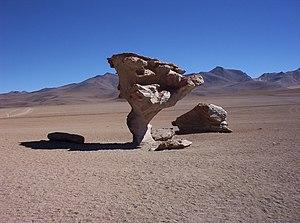
La géomorphologie est l'étude scientifique des reliefs et des processus qui les façonnent, sur les planètes telluriques.
Le vent est le mouvement au sein d’une atmosphère, masse de gaz située à la surface d'une planète, d'une partie de ce gaz. Les vents sont globalement provoqués par un réchauffement inégalement réparti à la surface de la planète provenant du rayonnement stellaire, et par la rotation de la planète. Sur Terre, ce déplacement est essentiel à l'explication de tous les phénomènes météorologiques. Le vent est mécaniquement décrit par les lois de la dynamique des fluides, comme les courants marins. Il existe une interdépendance entre ces deux circulations de fluides.
Un ventifact est une roche qui a été abrasée, piquetée, gravée, rainurée ou polie par du sable ou des cristaux de glace entraînés par le vent. Ces formes érosives caractéristiques des zones de défaltion se rencontrent le plus souvent dans les environnements arides où la végétation est insuffisante pour interférer avec le transport des particules éoliennes, où les vents forts sont fréquents et où le sable est abondant.
La corrasion est un type d'érosion éolienne qui correspond à un façonnage des roches par des grains de sables transportés par le vent.